Mildred Harris

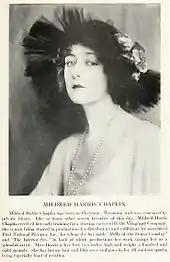
Mildred Harris,

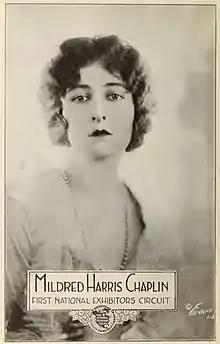
Mildred Harris Chaplin, 1920 (Motion Picture Studio Directory)

At age 16, Harris met actor Charlie Chaplin in mid-1918, dated, and she thought she was pregnant by him, but the pregnancy was found to be a false alarm. They married privately on October 23, 1918, in Los Angeles. She later became pregnant. The couple quarreled about her contract with Louis B. Mayer and her career. Chaplin felt she was not his intellectual equal. Their child, Norman Spencer, died in July 1919, at age 3 days, and the couple separated in Autumn 1919.